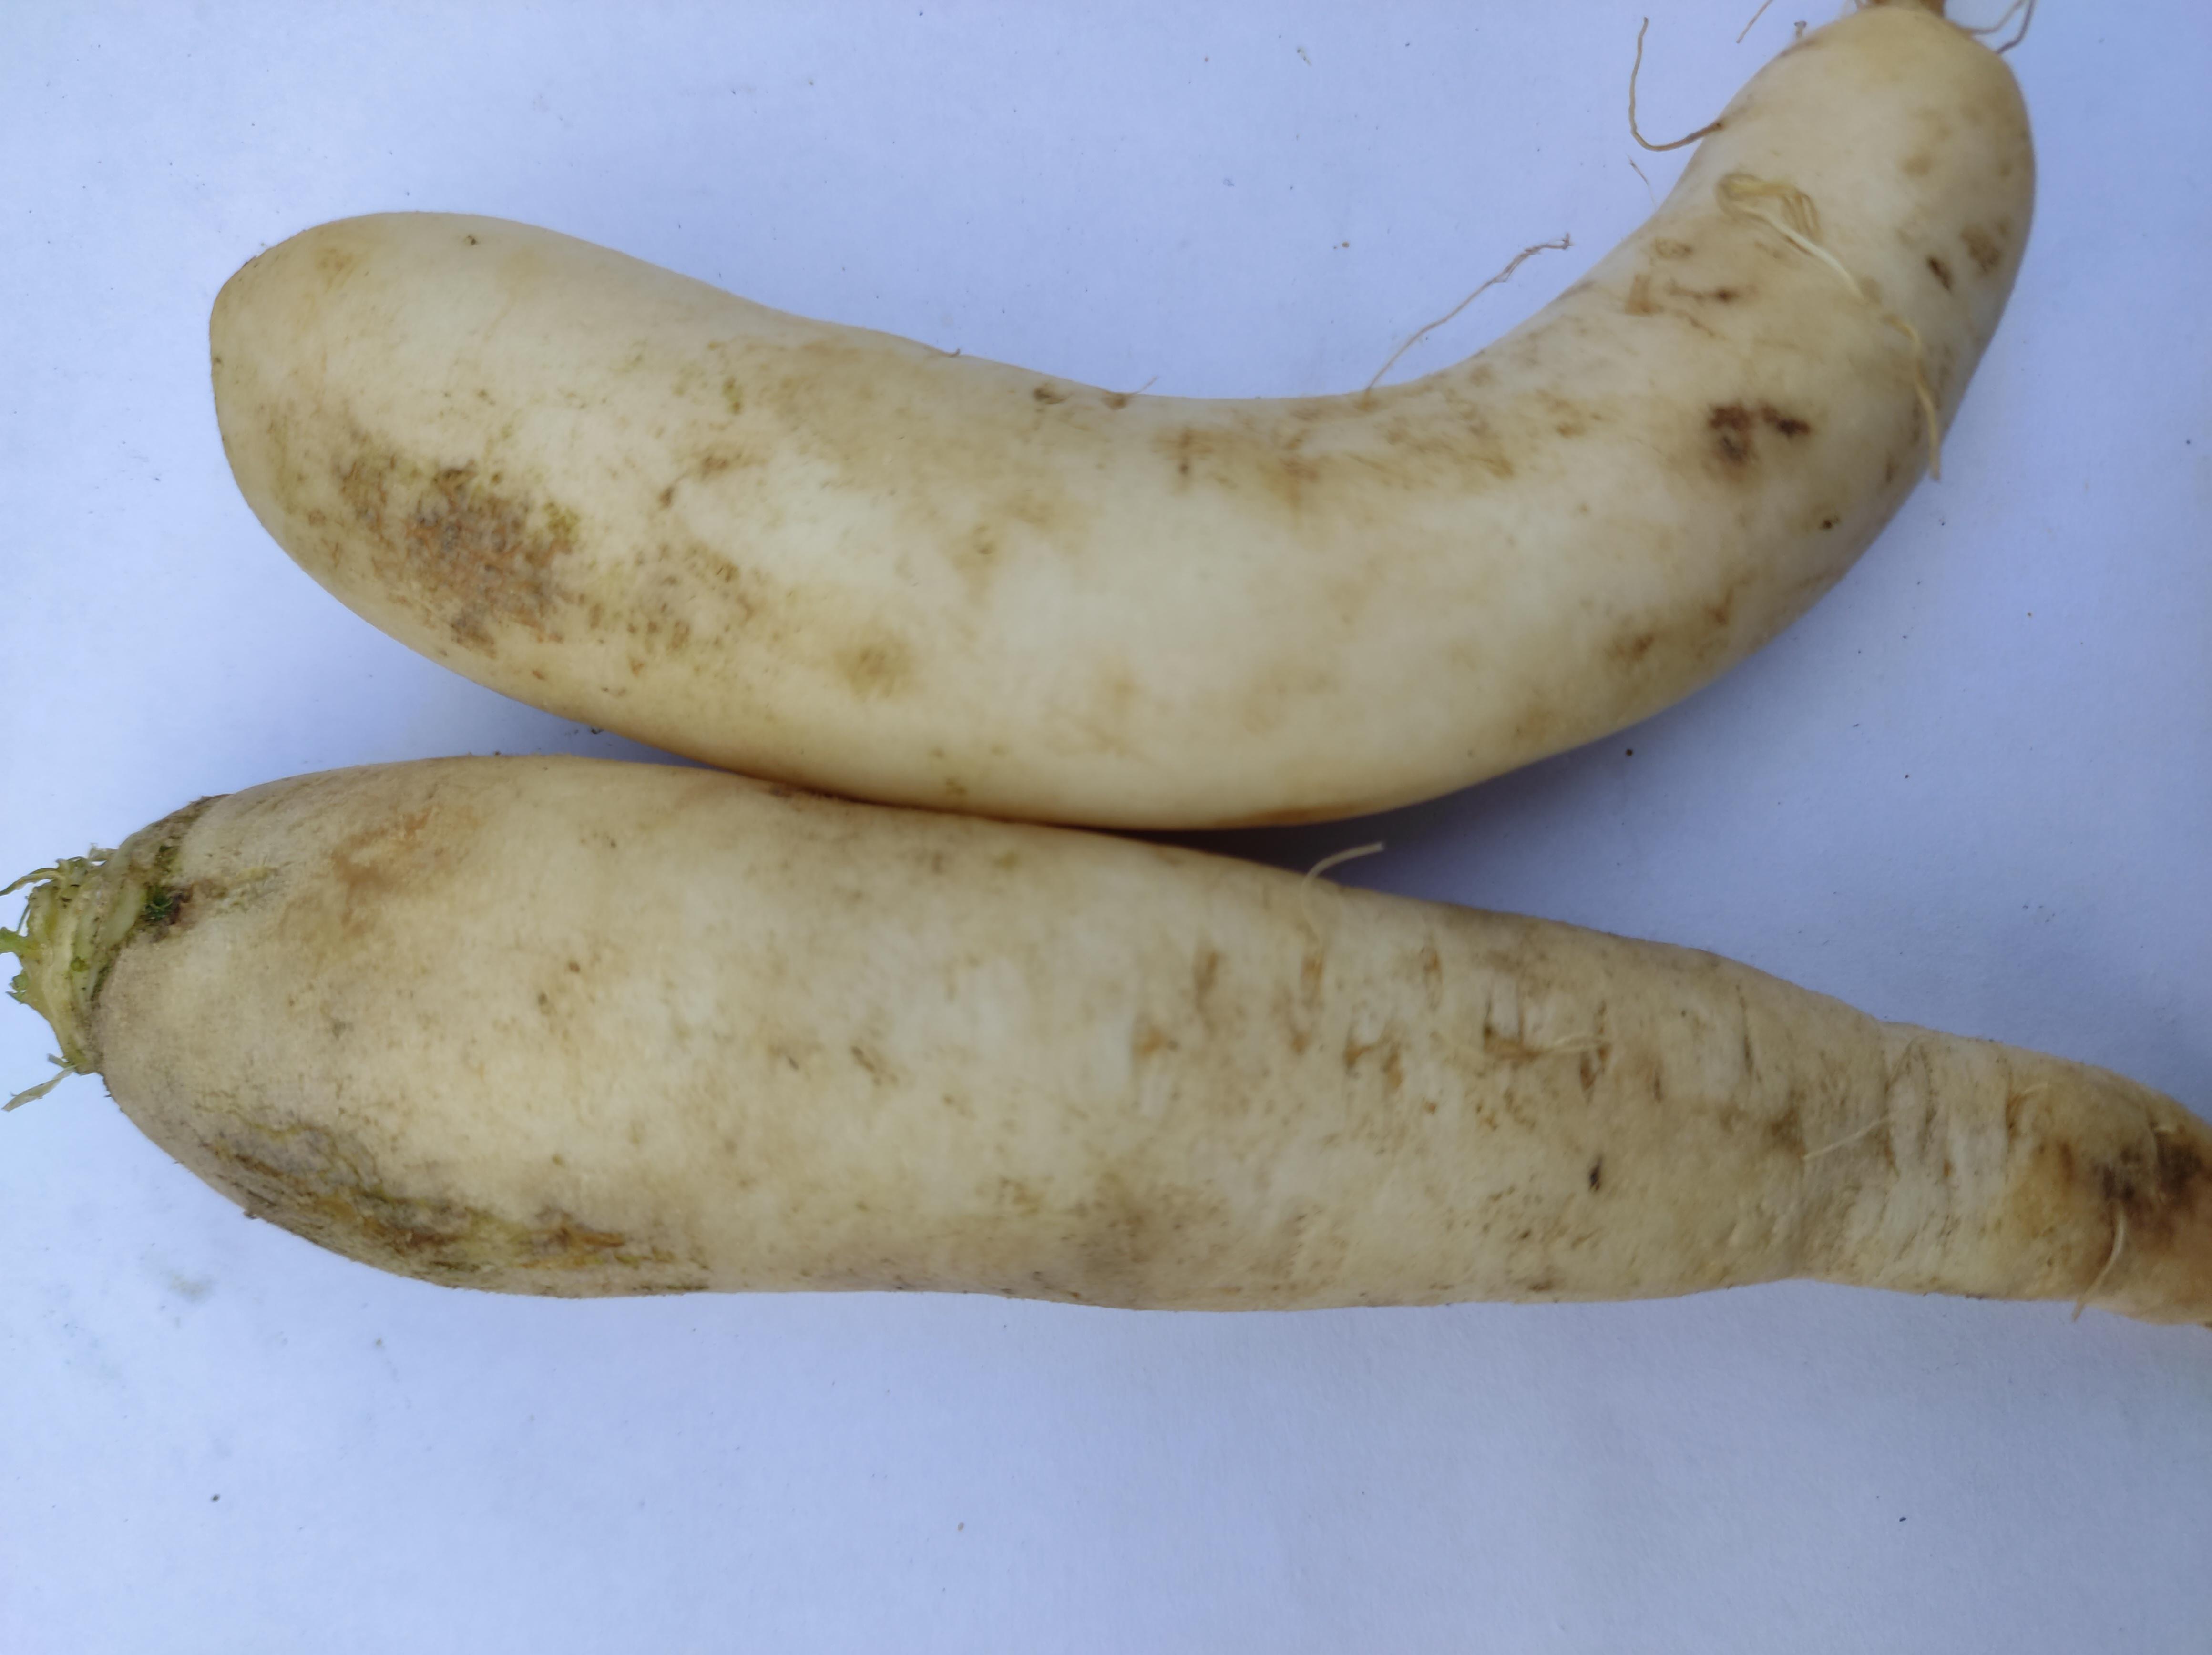
Label: Radish